Michael H. Watson

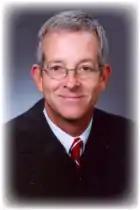

Michael Harrison Watson (born November 7, 1956) is a United States district judge of the United States District Court for the Southern District of Ohio.